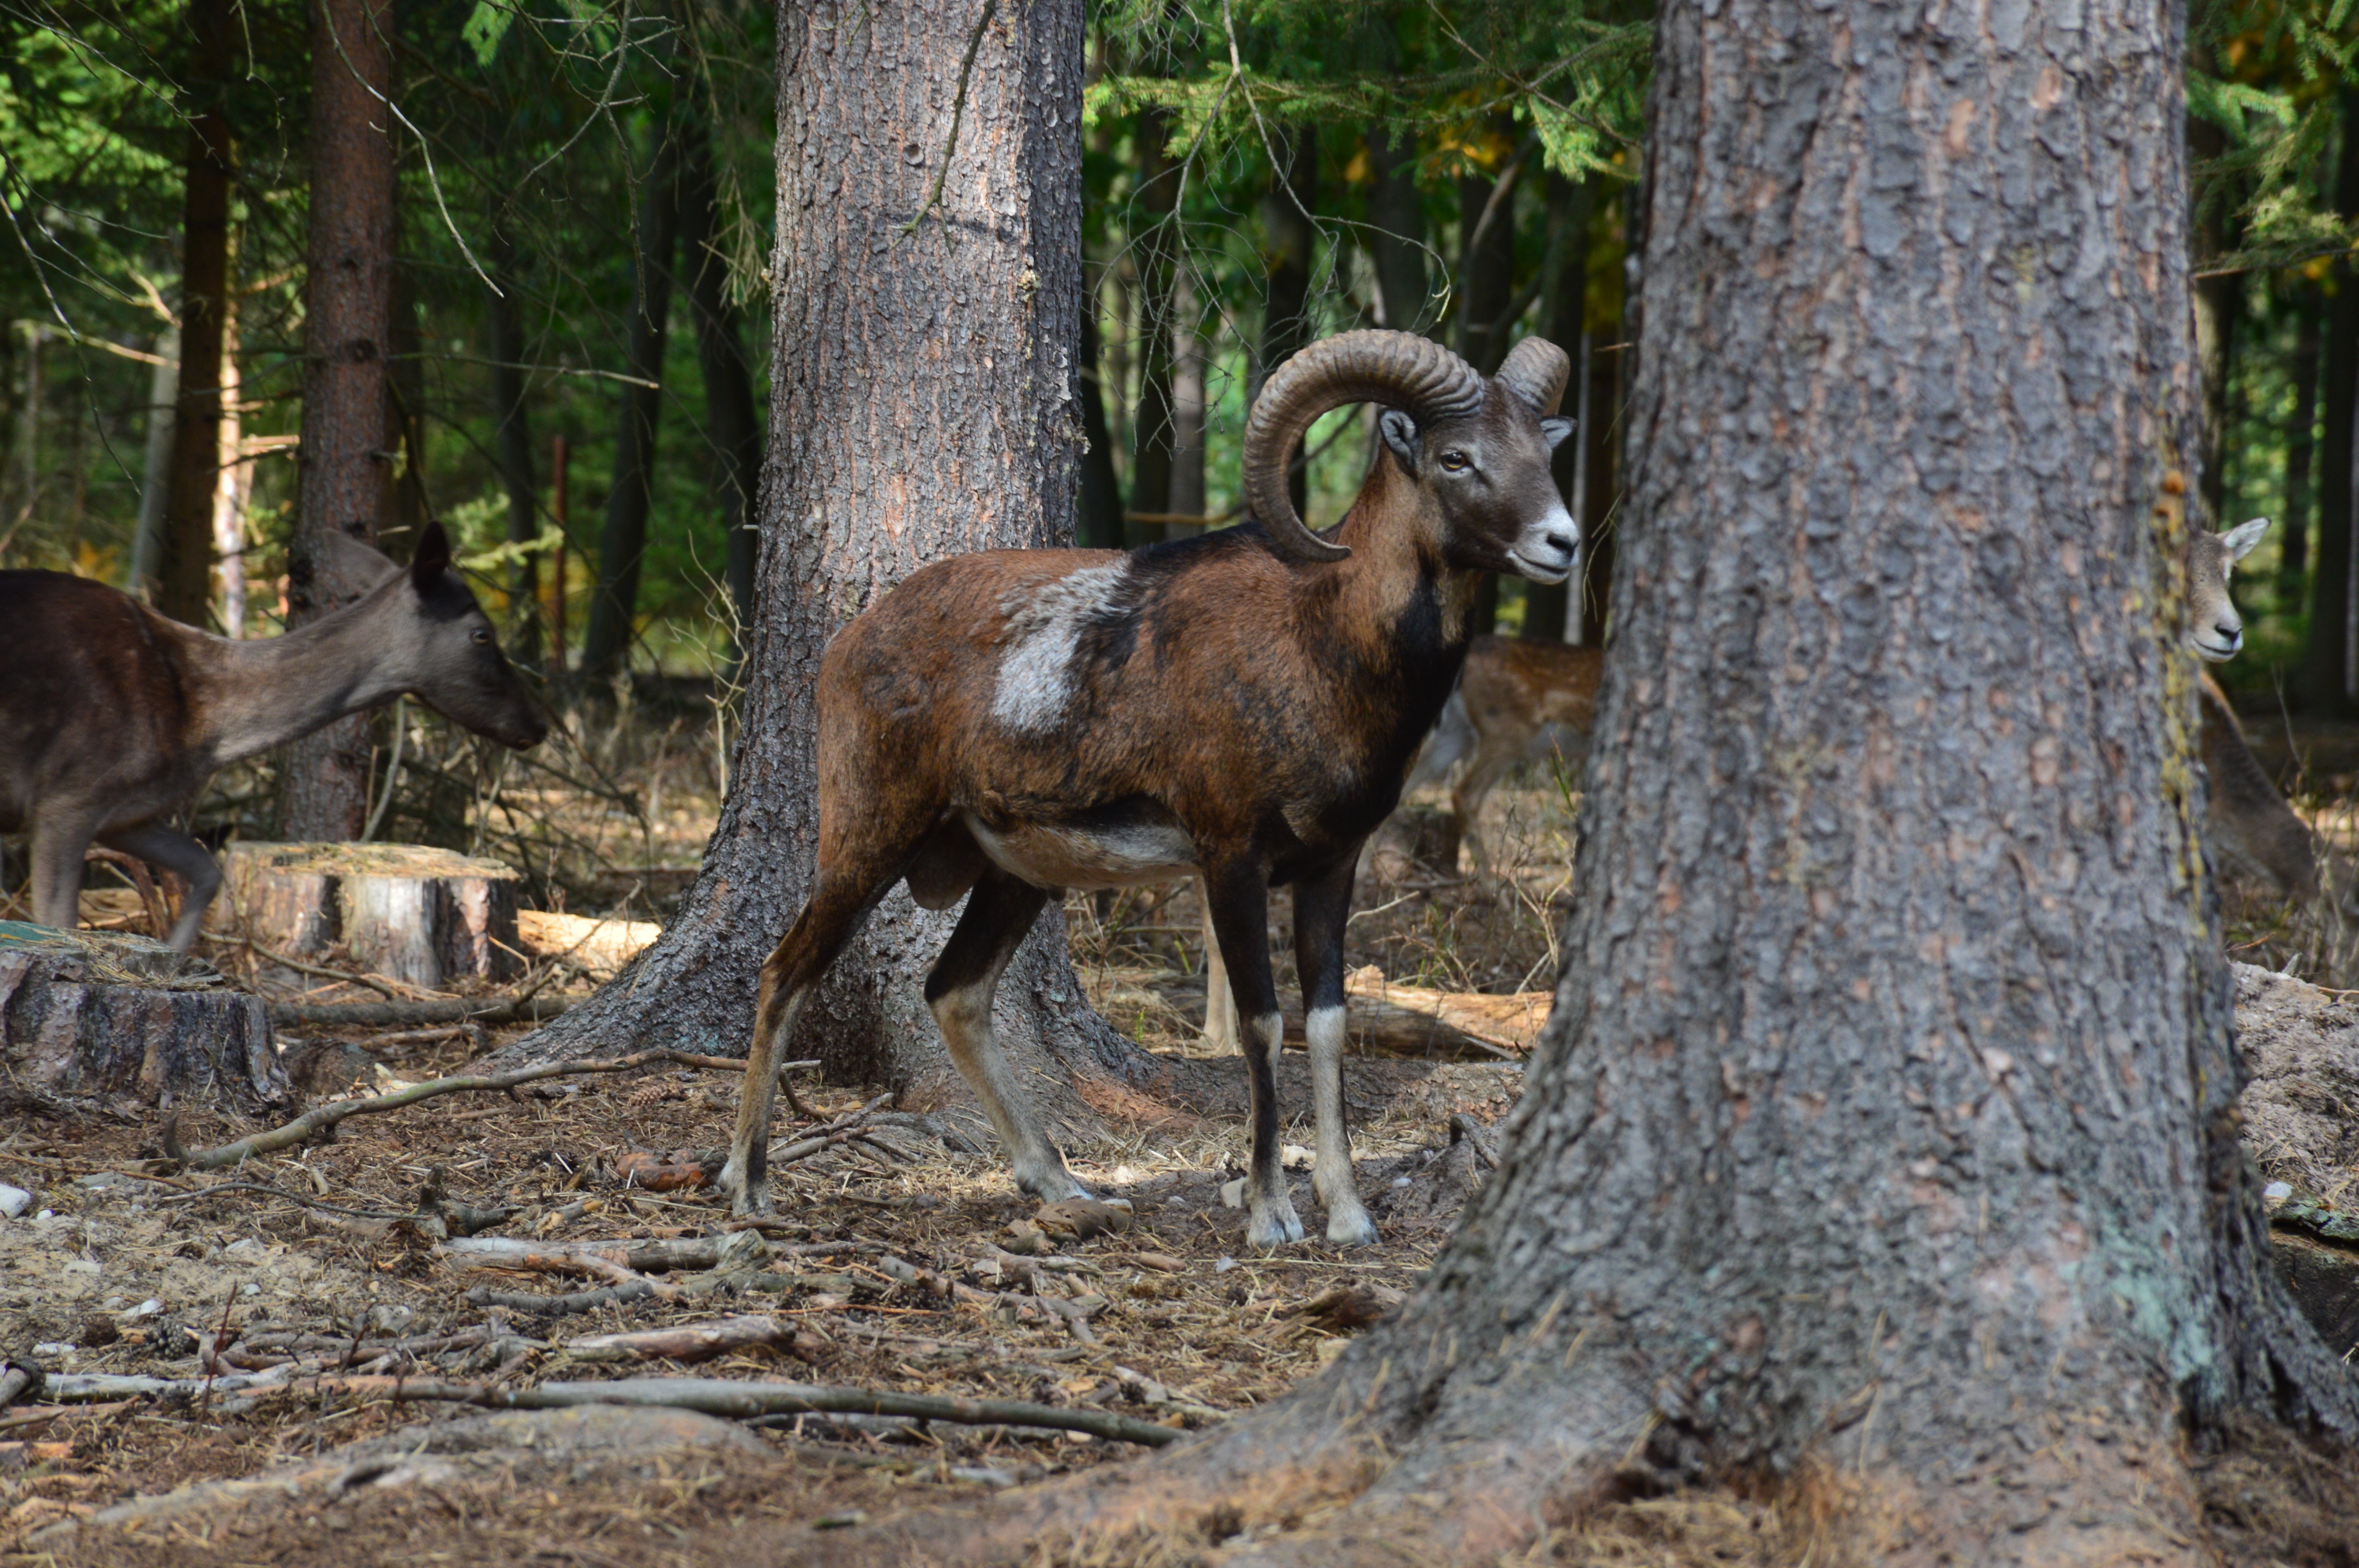
nature, forest, view, animal, male, wildlife, goat, sheep, mammal, fauna, goats, sheeps, antlers, muflon, corners, ovis musimon, bighorn